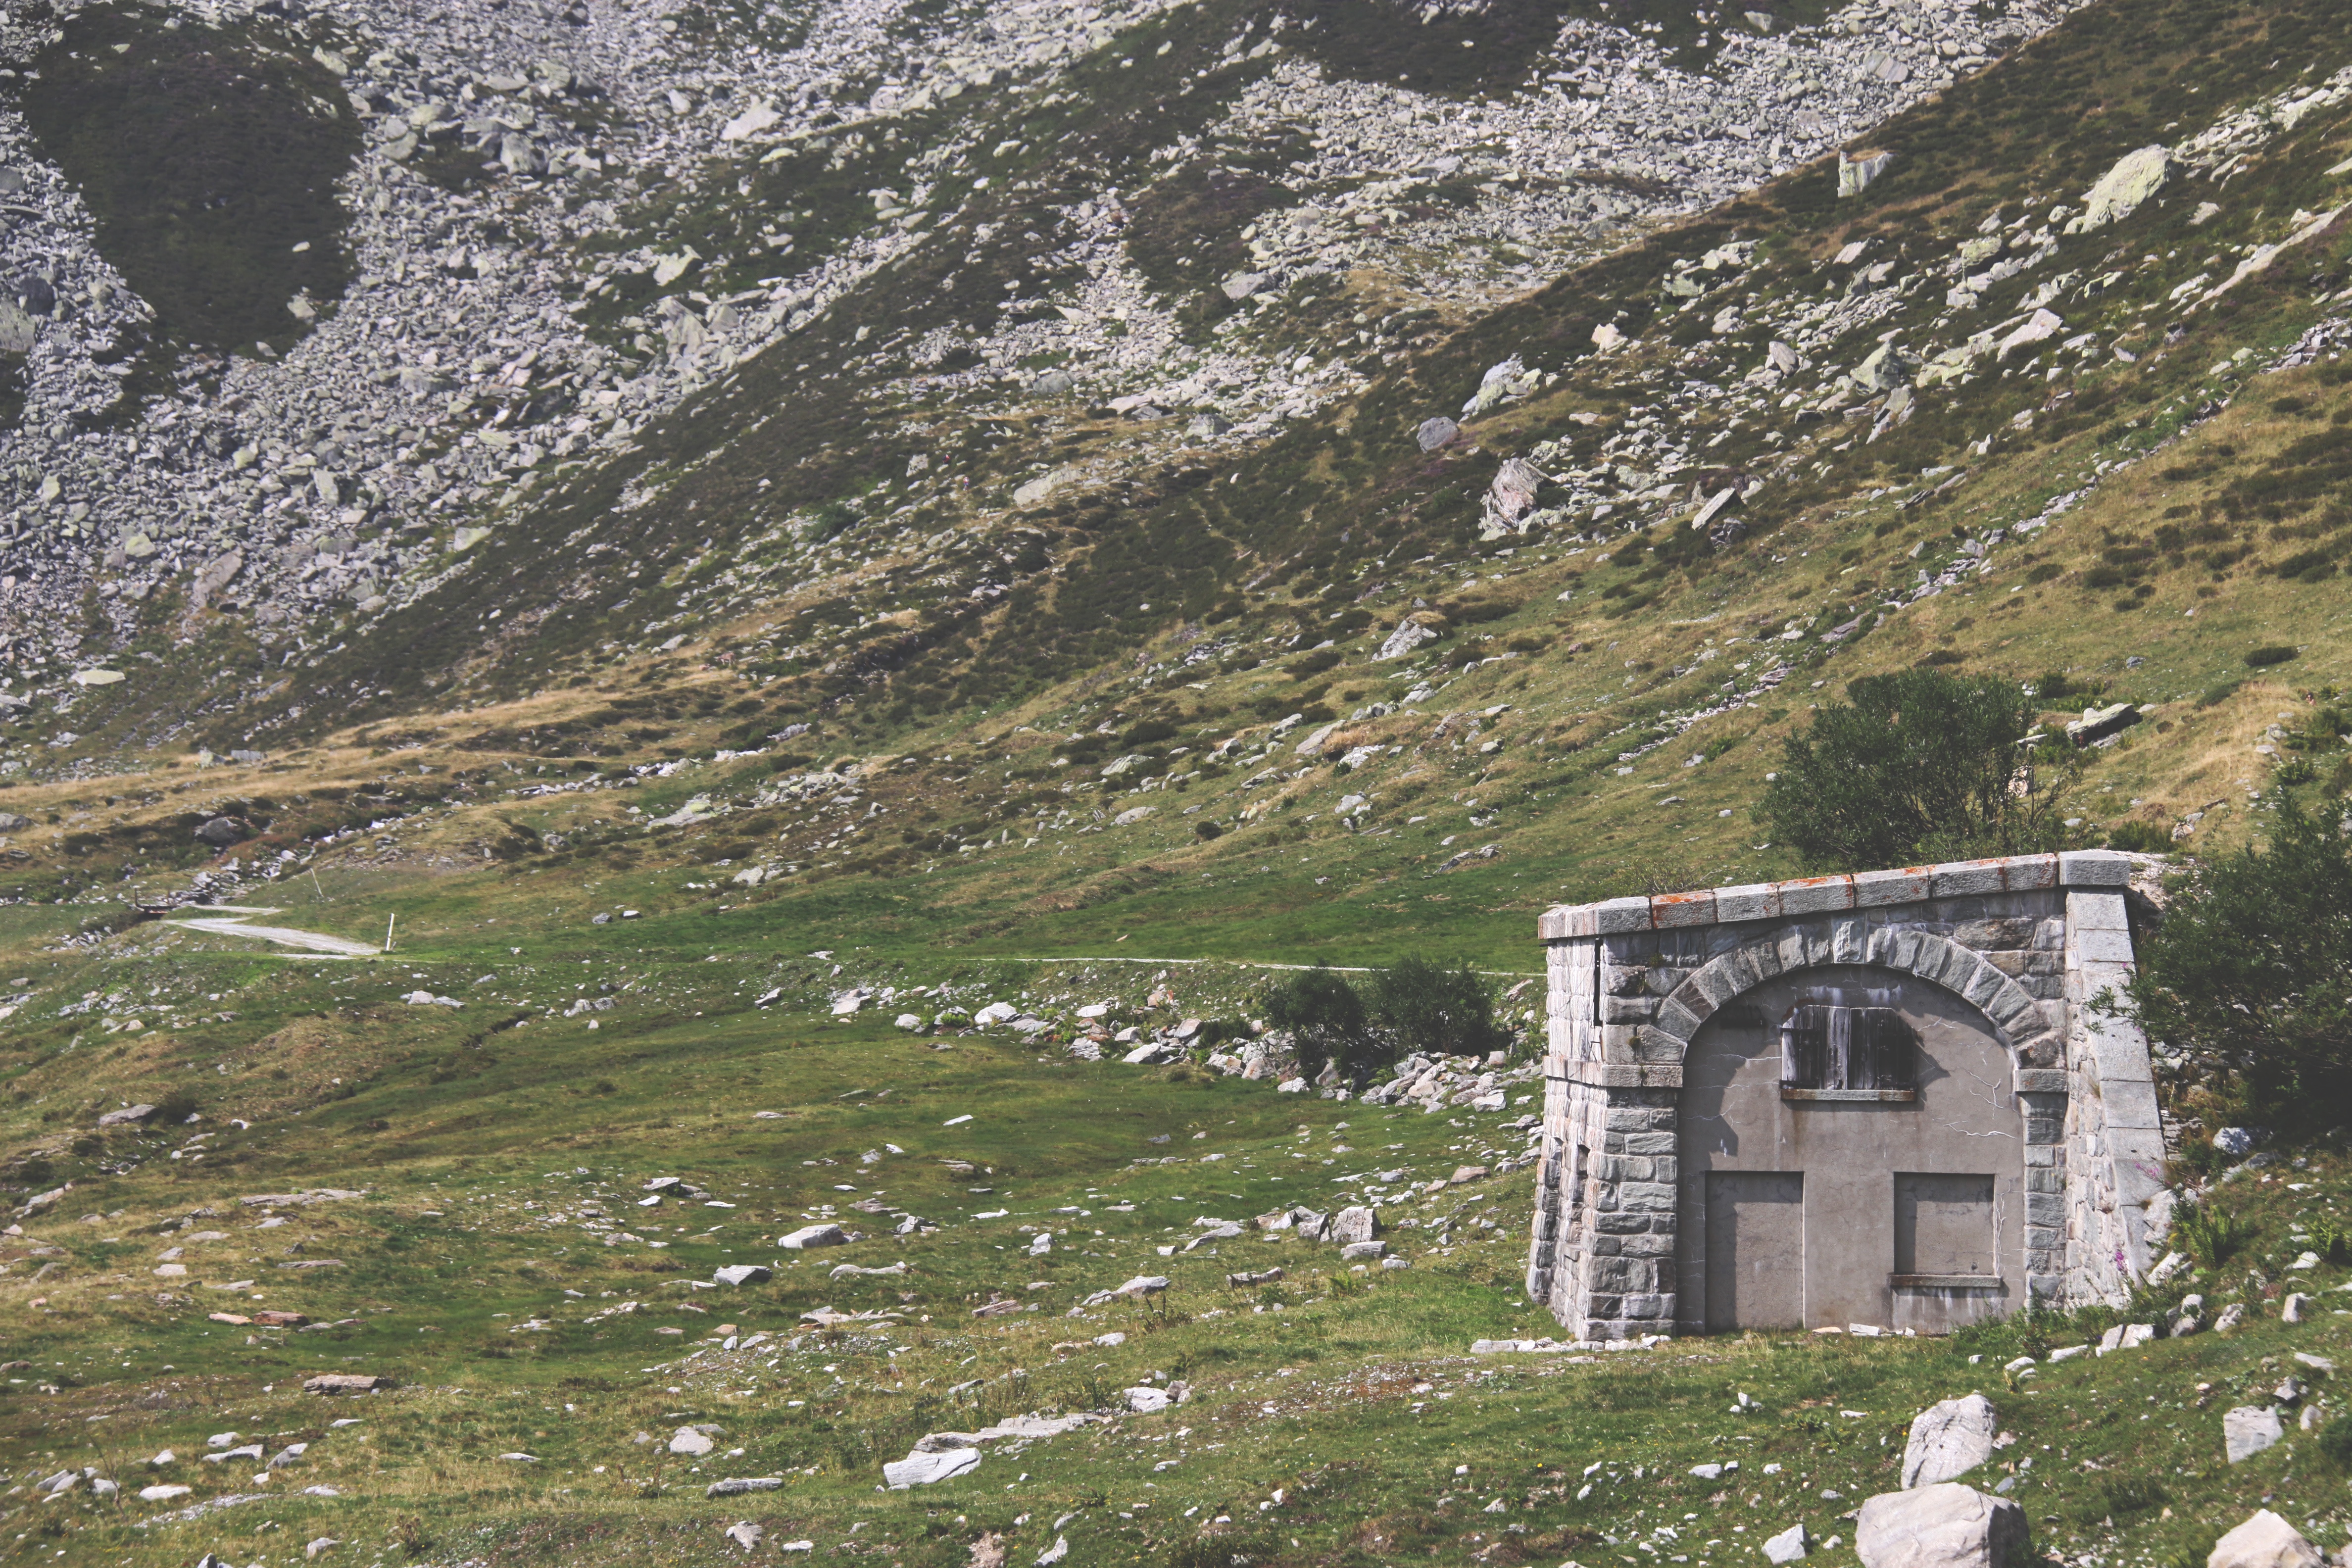
mountain, valley, mountain range, village, alps, plateau, mountain pass, mountainous landforms